Siemens-Duewag Supertram

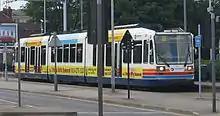
On street running at the Middlewood terminus

After undergoing trials on Düsseldorf's Rheinbahn system, the trams were delivered to Sheffield via the Rotterdam-Immingham cargo ship route. The trams are bidirectional and consist of three articulated carriages with a low-floor area of 40%. All four entrances are at low level matching the height of the platforms to provide level access. The low-floor areas have limited seating and provide space for pushchairs and wheel chairs. The high floor areas are high and can be found at the outer-end of each end carriage and in the centre carriage; they are reached by either two or three steps.